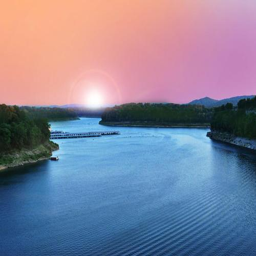
the project would become the -- an area which welcomes tourists on an annual basis